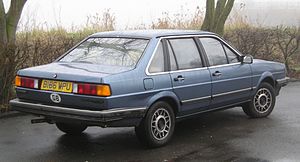
Volkswagen Passat B2 / Modelhistorie / Karrosserivarianter
Volkswagen Passat B2 var den anden modelgeneration af den store mellemklassebil Passat fra den tyske bilfabrikant Volkswagen. Modellen afløste Passat B1 i oktober 1980, og blev i foråret 1988 afløst af Passat B3.